Adoration of the Magi (Fra Angelico and Filippo Lippi)

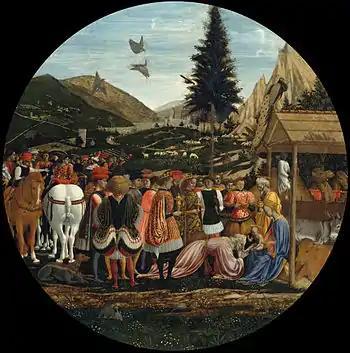
Domenico Veneziano, "Adoration of the Magi", Gemäldegalerie, Berlin, probably a Medici commission of c. 1439–1442

The painting has been generally identified with one recorded in an inventory of the contents of the Medici Palace made in 1492 after the death of Lorenzo the Magnificent, by which time the painting was several decades old. It was in one of the ground floor "grand rooms" that also contained the three large paintings of "The Battle of San Romano" that are the best known works of Paolo Uccello, and are now divided between London, Paris and Florence. It was given a larger value than these, or any other painting in the palace: